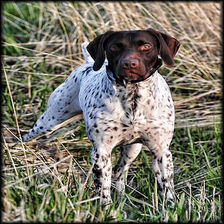
Species: dog
Breed: german shorthaired